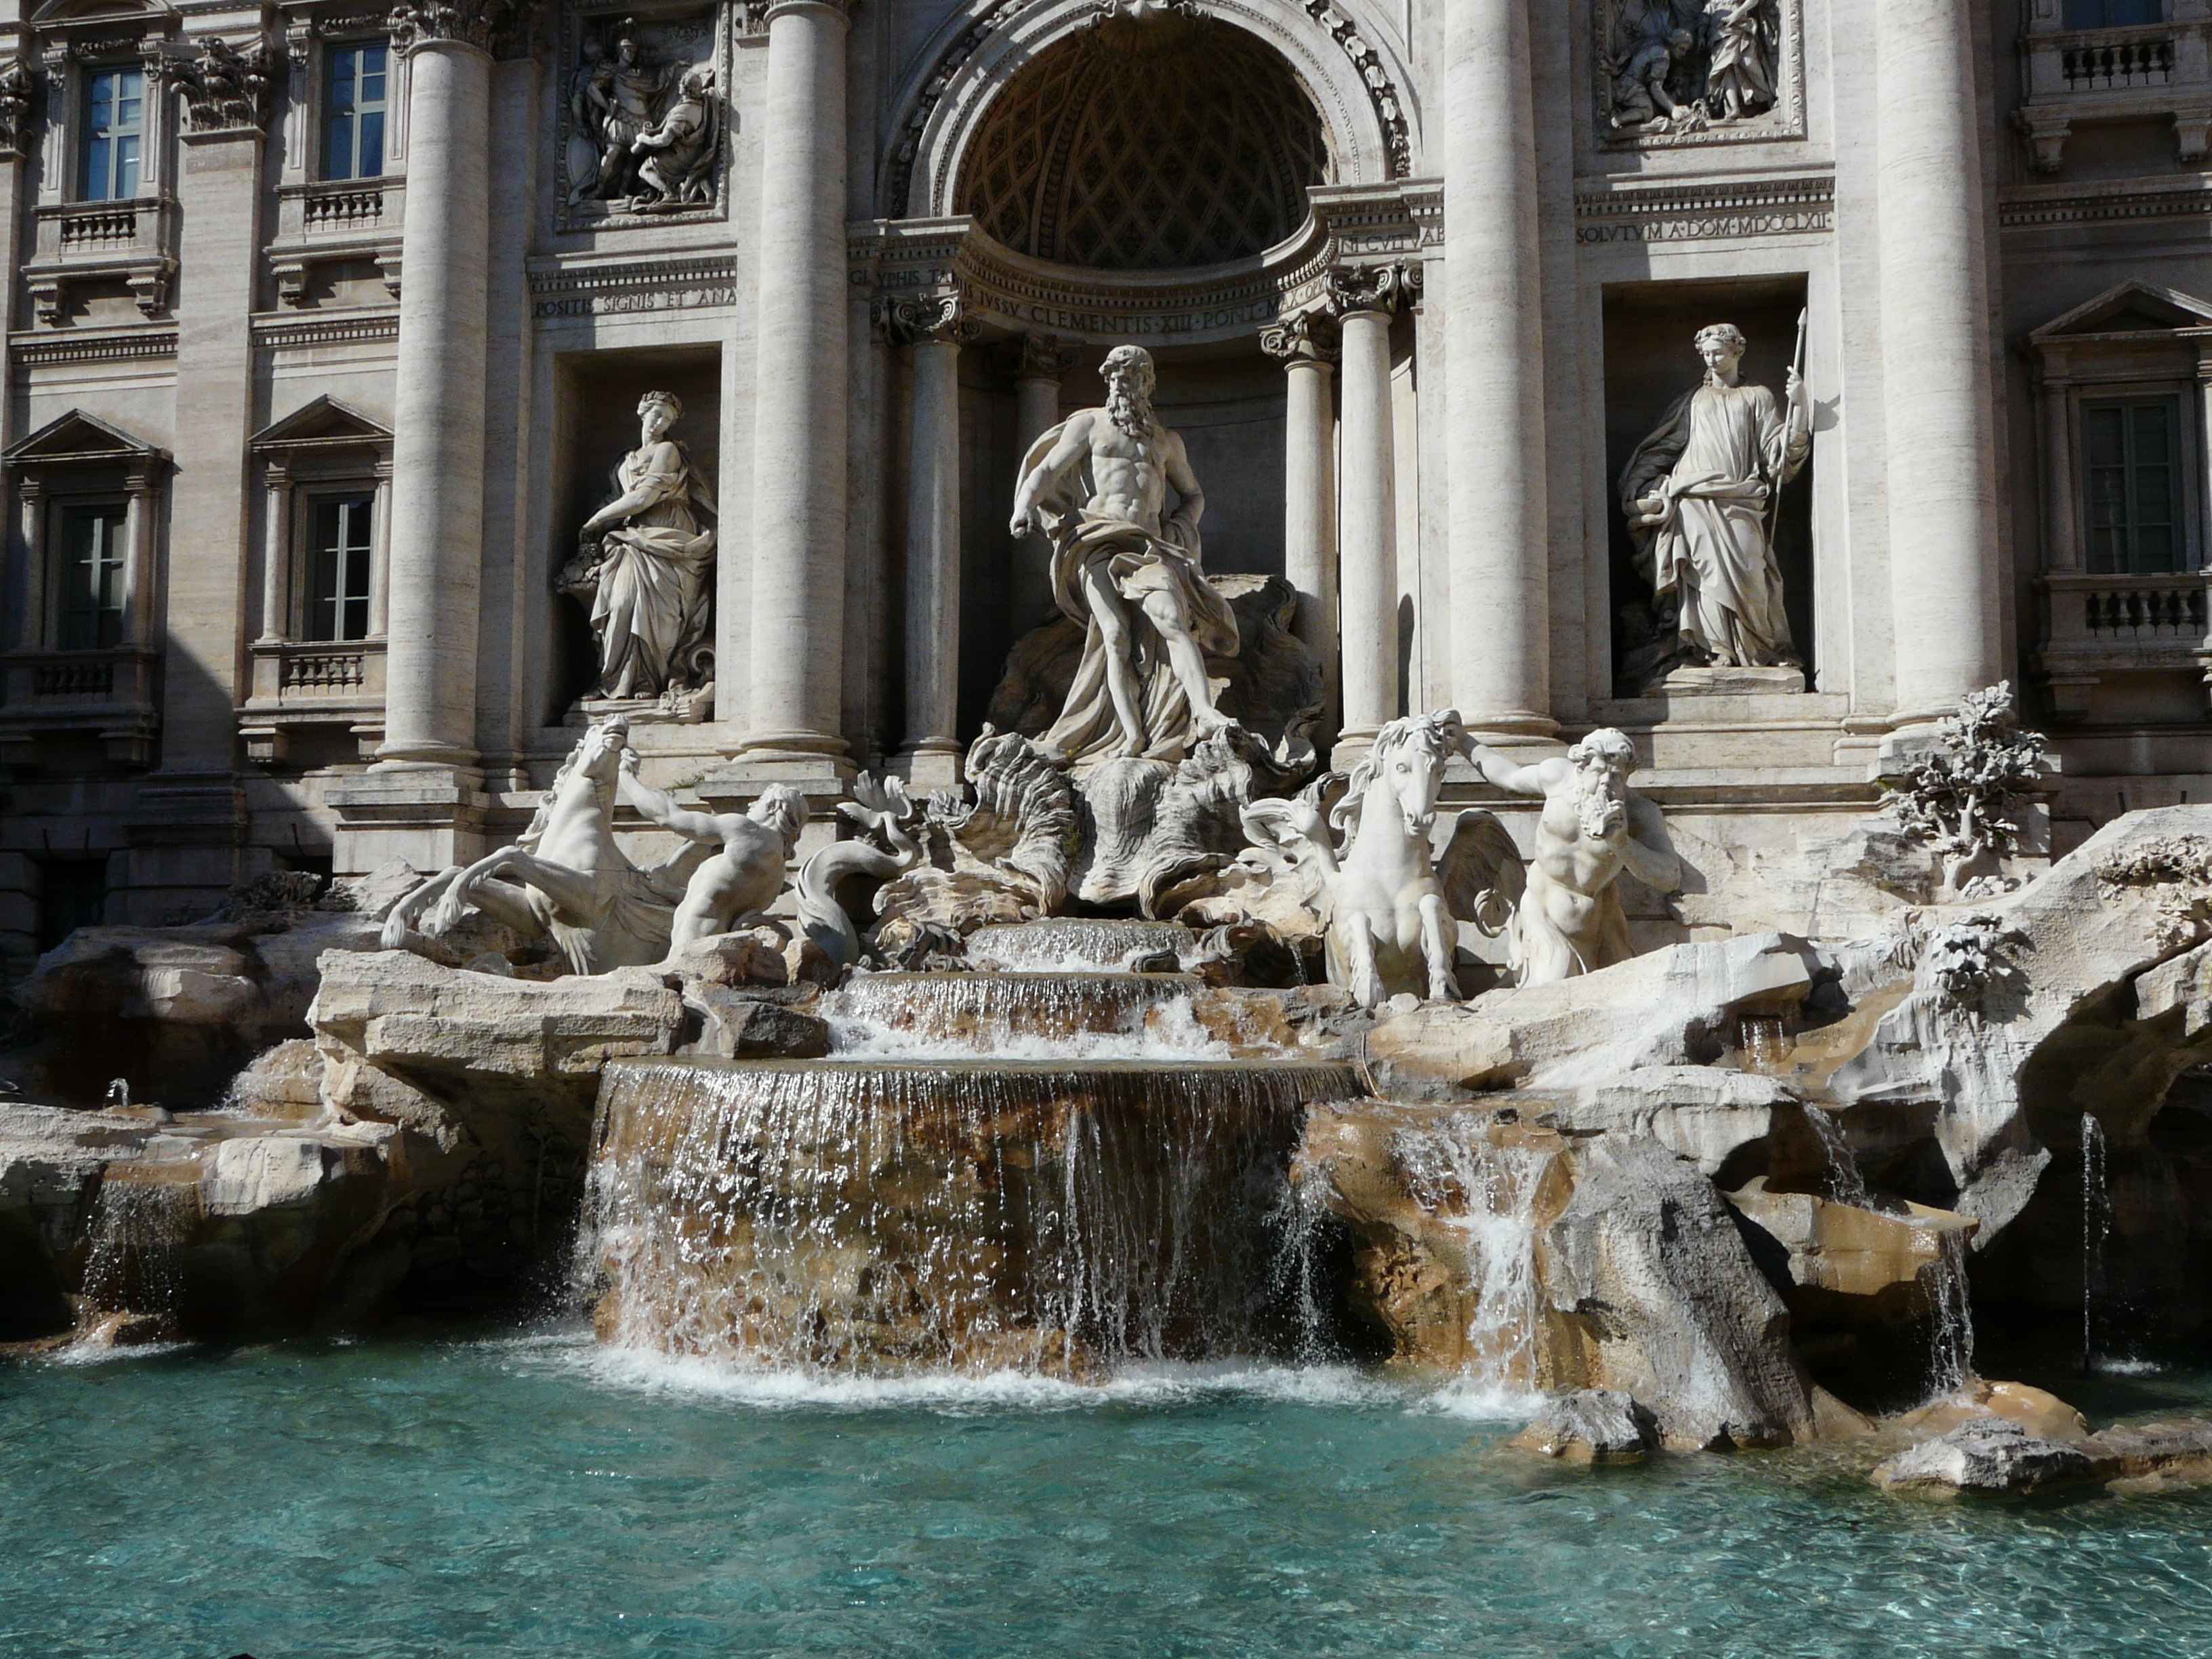
water, wet, palace, landmark, rome, fountain, water feature, wells, ancient rome, fountain city, decorative fountains, ancient history, human settlement